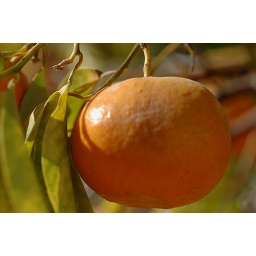
An orange on the tree beside my RV where I am parked in Yuma, AZ.